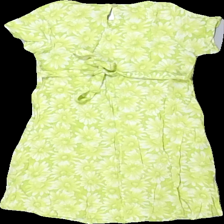
View: back
Type: Dress
Category: Children
Brand: Kappahl
Colors: Green, White
Material: 100% viscose
Pattern: Floral print
Cut: Regular
Size: 116
Season: All
Trend: 70s
Damage location: middle center
Damage 2 location: top right
Damage 3 location: bottom left
Price range: 50-100
Recommended usage: Reuse
Description: grön blommig vintage klänning med spets blommor på
Comment: vintage